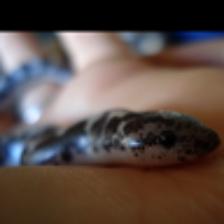
Label: NonHuman